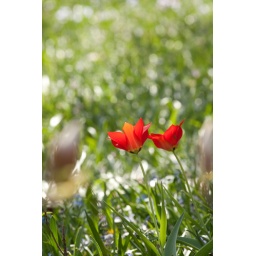
two beautiful red flowers standing in the botanic garden of brunswick